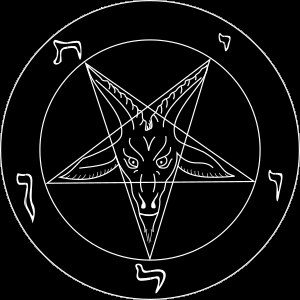
LaVey-satanisme
Baphomet Sigil, Church of Satans officielle logo.
"LaVey-satanisme er en religiøs filosofi grundlagt i 1966 af Anton Szandor LaVey, kodificeret i Satans Bibel og med tilsyn af Church of Satan. Dens overbevisninger og filosofier er baseret på individualisme, epikuræisme, sekularisme, egoisme og selv-guddommeliggørelse og udbreder et verdenssyn af naturalisme, socialdarwinisme og jus talionis. Tilhængerne beskriver den som en kødlig, ikke-åndelig religion, eller "" ... verdens første kødelige religion "".